Israel Fire and Rescue Services

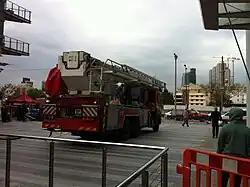
Ladder truck

Israel Fire and Rescue Services operates 5 fire stations in Jerusalem. The main station is in Givat Mordechai, with branches in Romema, Wadi al-Joz, Givat Ram and Neve Ya'akov.